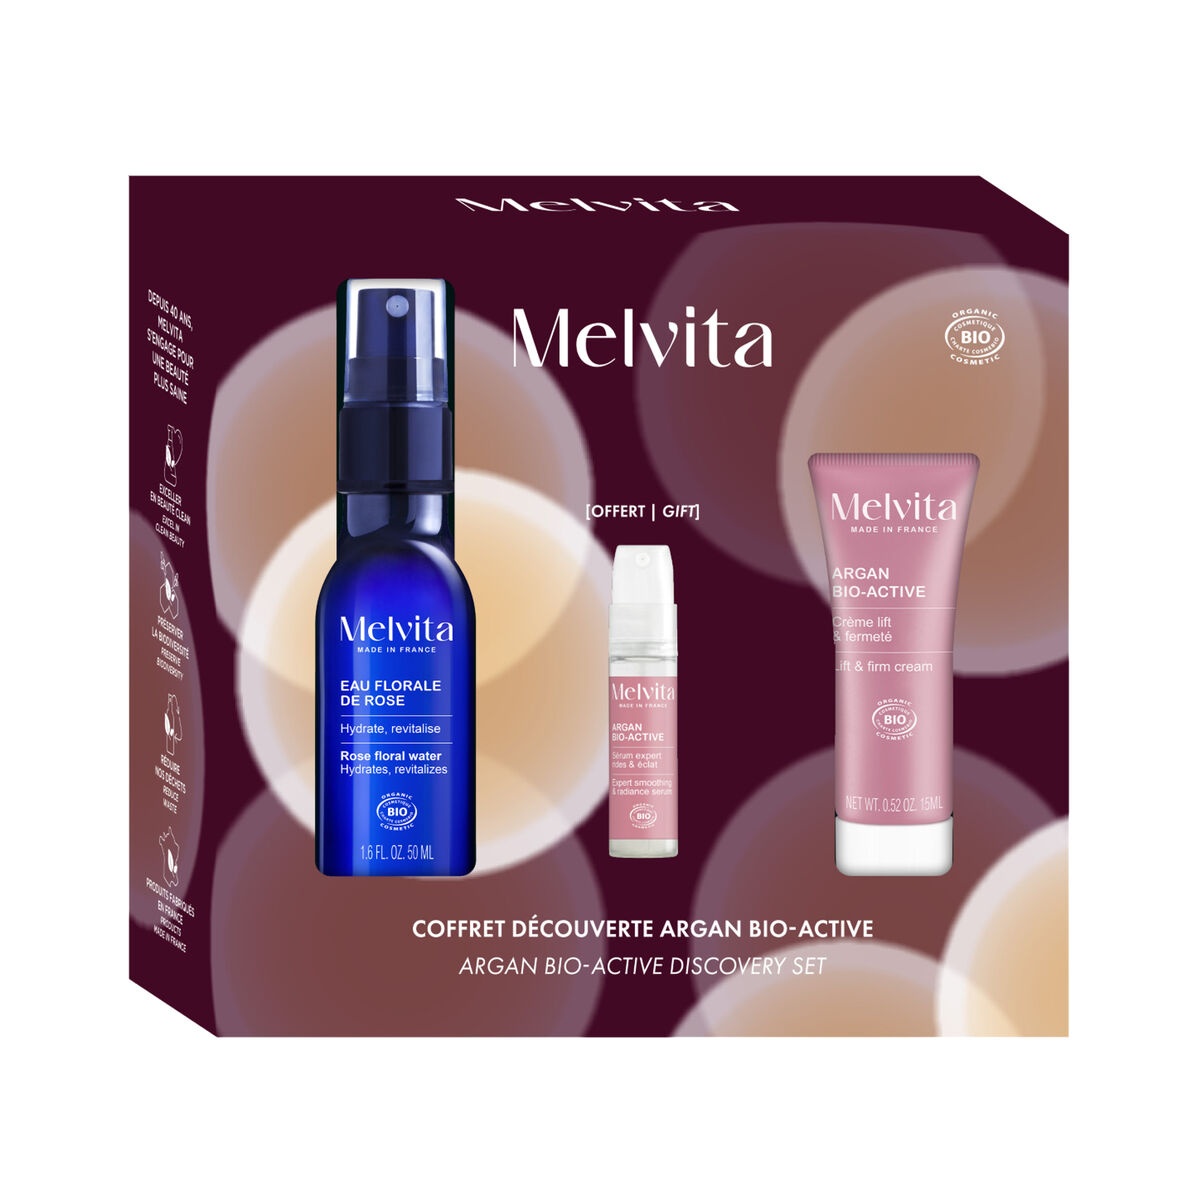
Set de Machiaj Melvita ARGÁN BIO 2 Piese
Brand: Melvita
Set de Machiaj Melvita ARGÁN BIO 2 Piese este ceea ce aveți nevoie pentru a maximiza puterea dvs de atracție! Încercați calitatea produselor 100% originale Melvita și lăsați pe cei mai buni profesioniști să vă sporească frumusețea. Gen: Unisex Textură: Serum Număr de bucăți: 2 Piese Include: Serum de Față 30 ml De la 173,88 / 100ml General Product Safety Regulations information: MELVITA SAS. Zone Industrielle Saint Maurice 04100 - Manosque +33475377882 info.es@melvita.com https://es.melvita.com/
Category: Health & Beauty > Personal Care > Cosmetics > Cosmetic Sets